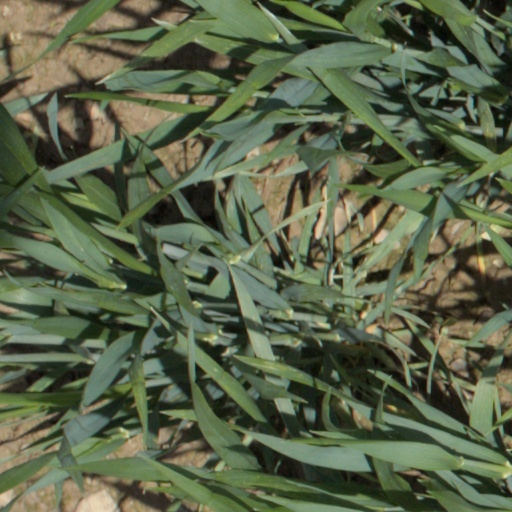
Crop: wheat